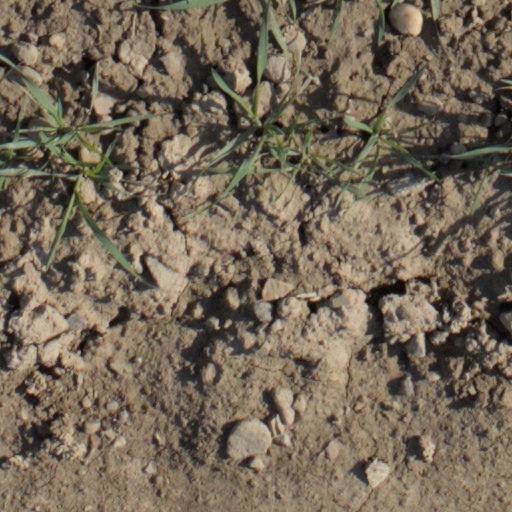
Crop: wheat